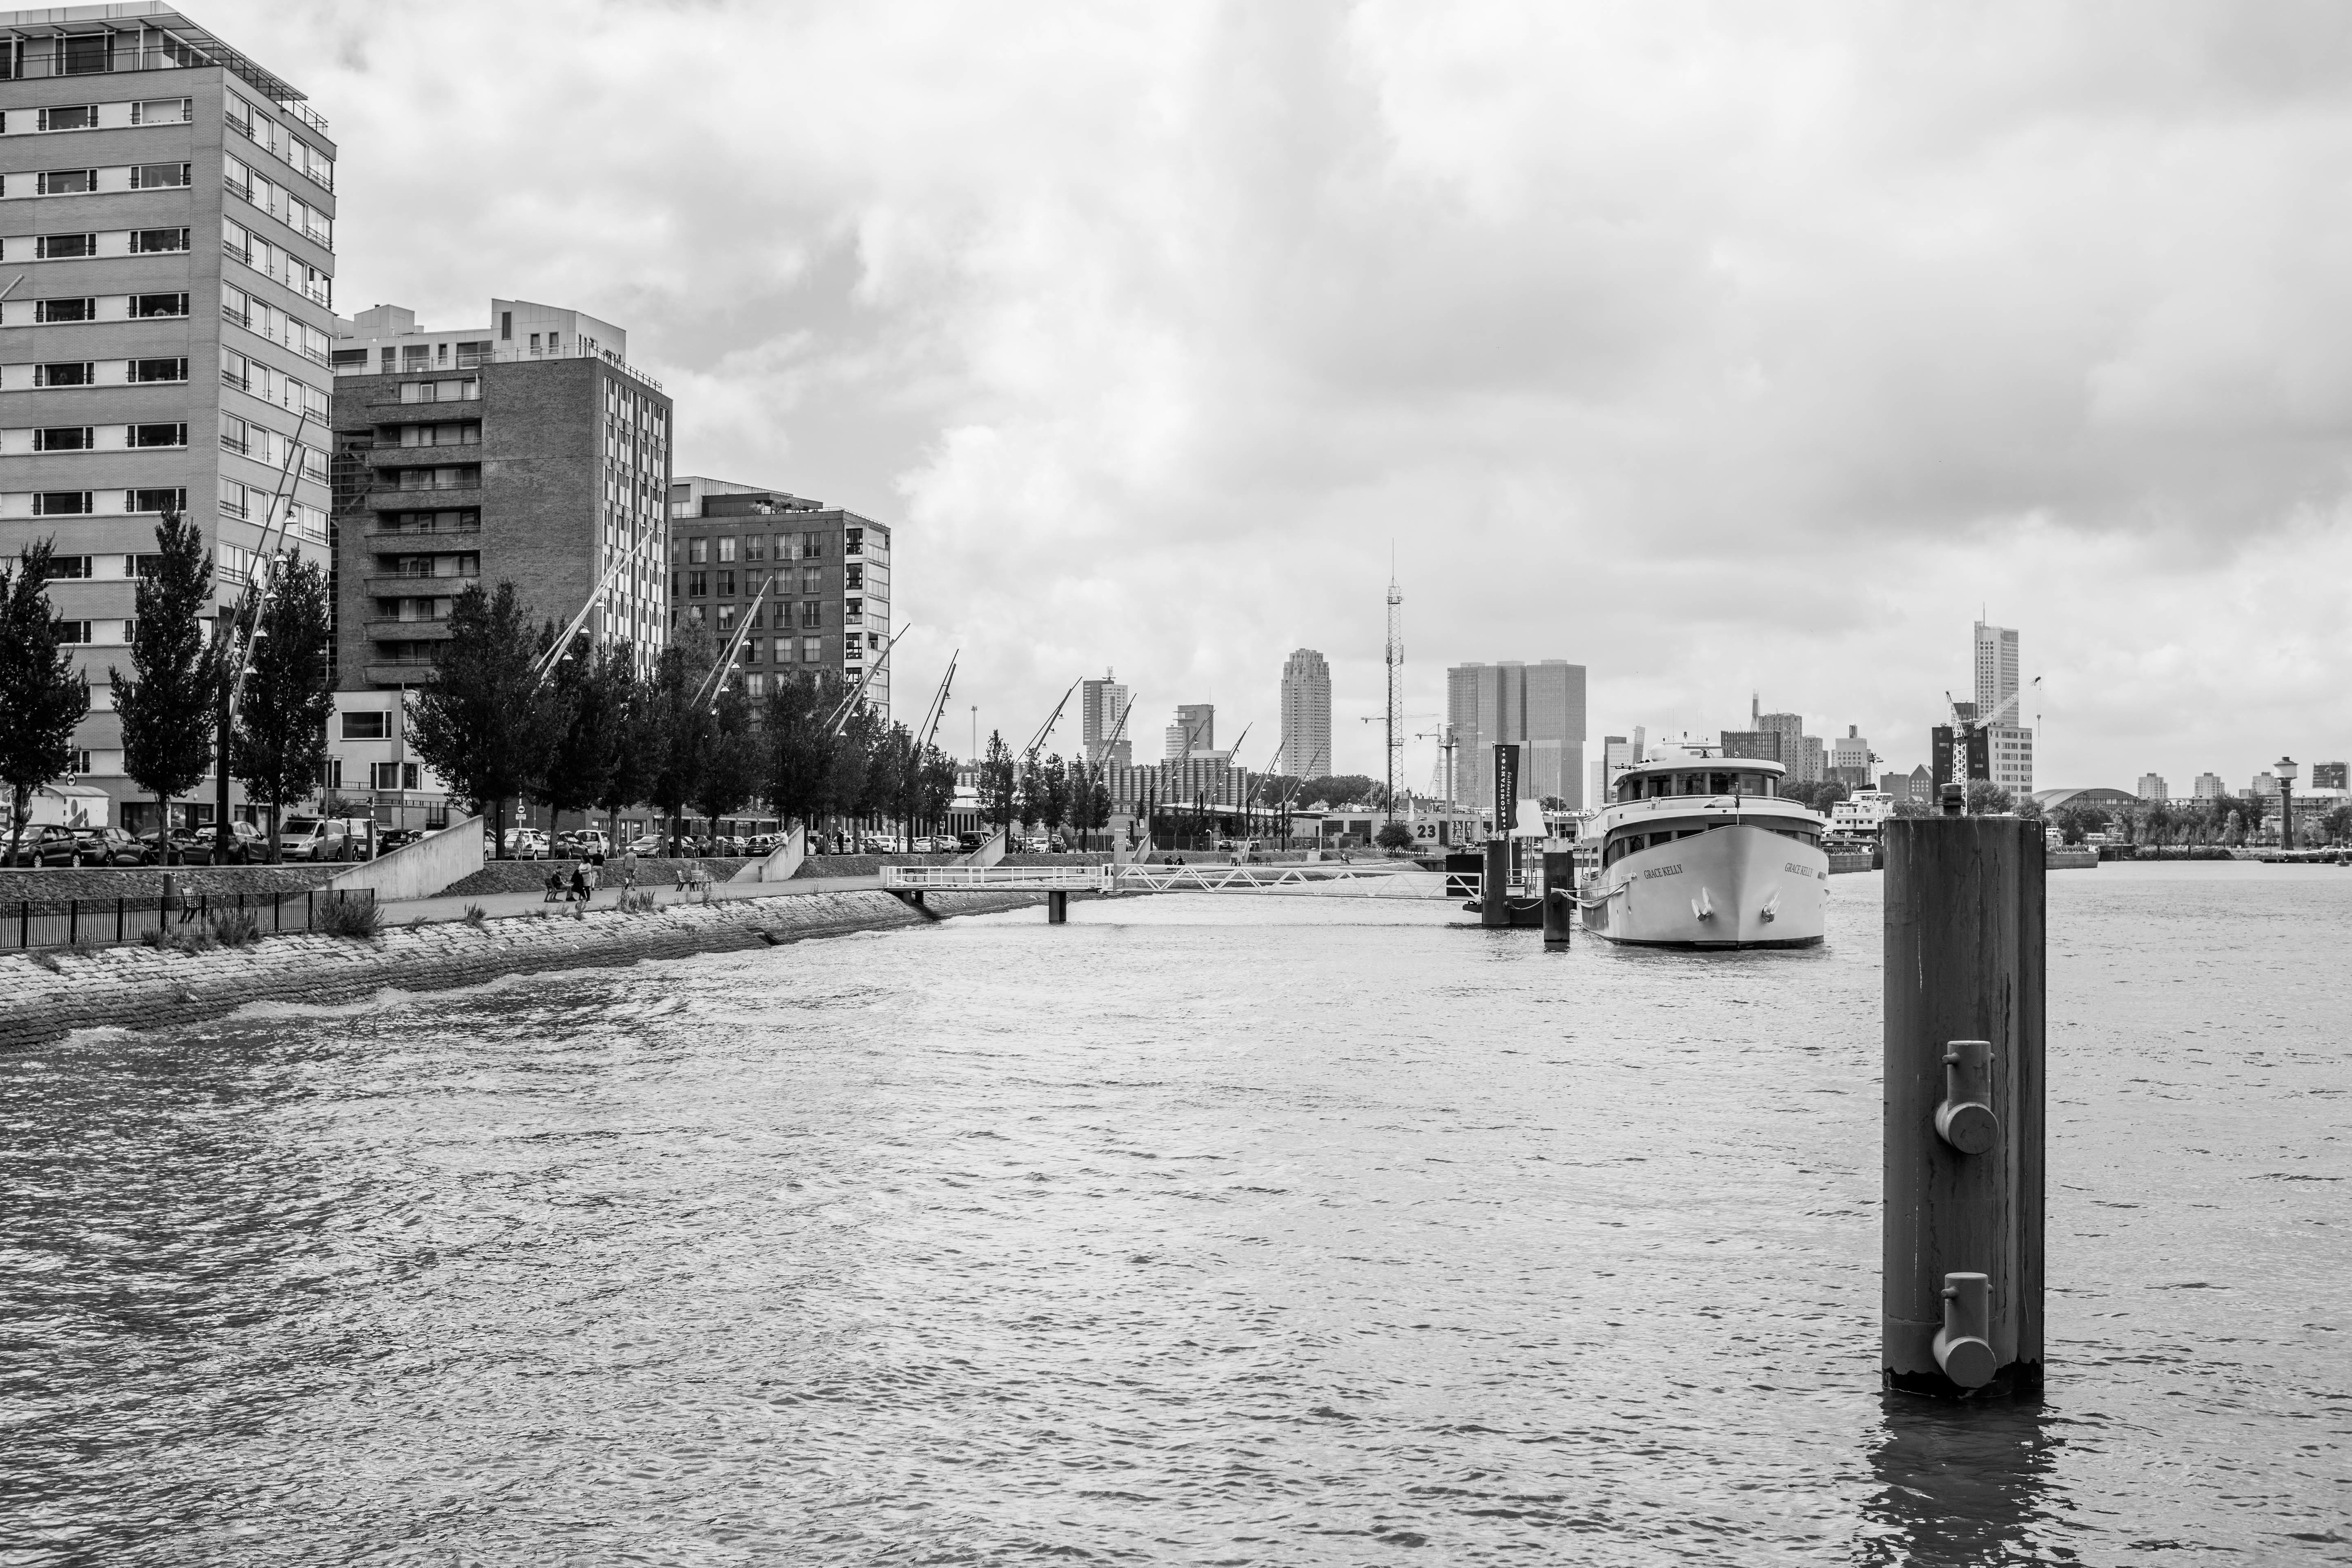
sea, coast, dock, black and white, skyline, photography, city, pier, river, cityscape, monochrome, waterway, monochrome photography, human settlement